Answer in natural language. Considering the relative positions, is black tv (marked B) to the left or right of natural wood threedrawer dresser (marked C)? Choose between the following options: left or right
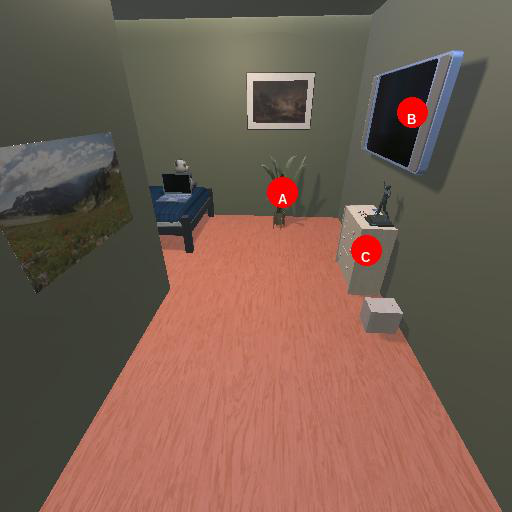
<answer>right</answer>